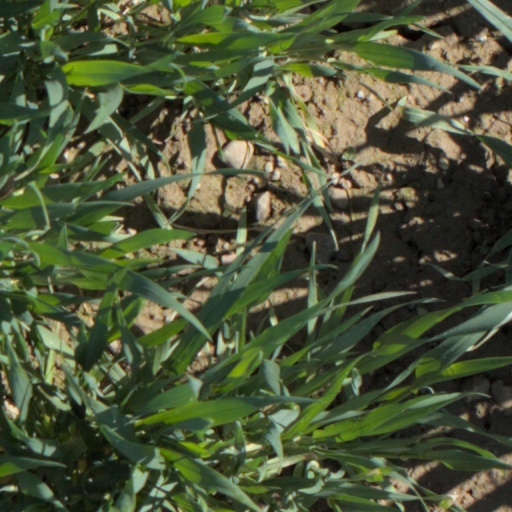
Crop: wheat